91st Aero Squadron

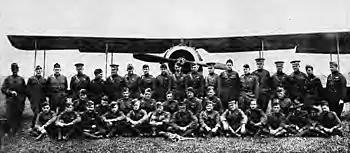
91st Aero Squadron – November 1918, Vavincourt Aerodrome, France.Lt Kenney second from right in the back row

On the last day of combat operations, 10 November, the 91st had its final casualty when Lieutenants Bruch and White's aircraft was shot down on a mission over Stenay. Their aircraft became lost in a fog and low-hanging clouds. This was especially unfortunate as the following day, hostilities ceased according to the terms of the armistice that had been signed with Germany.